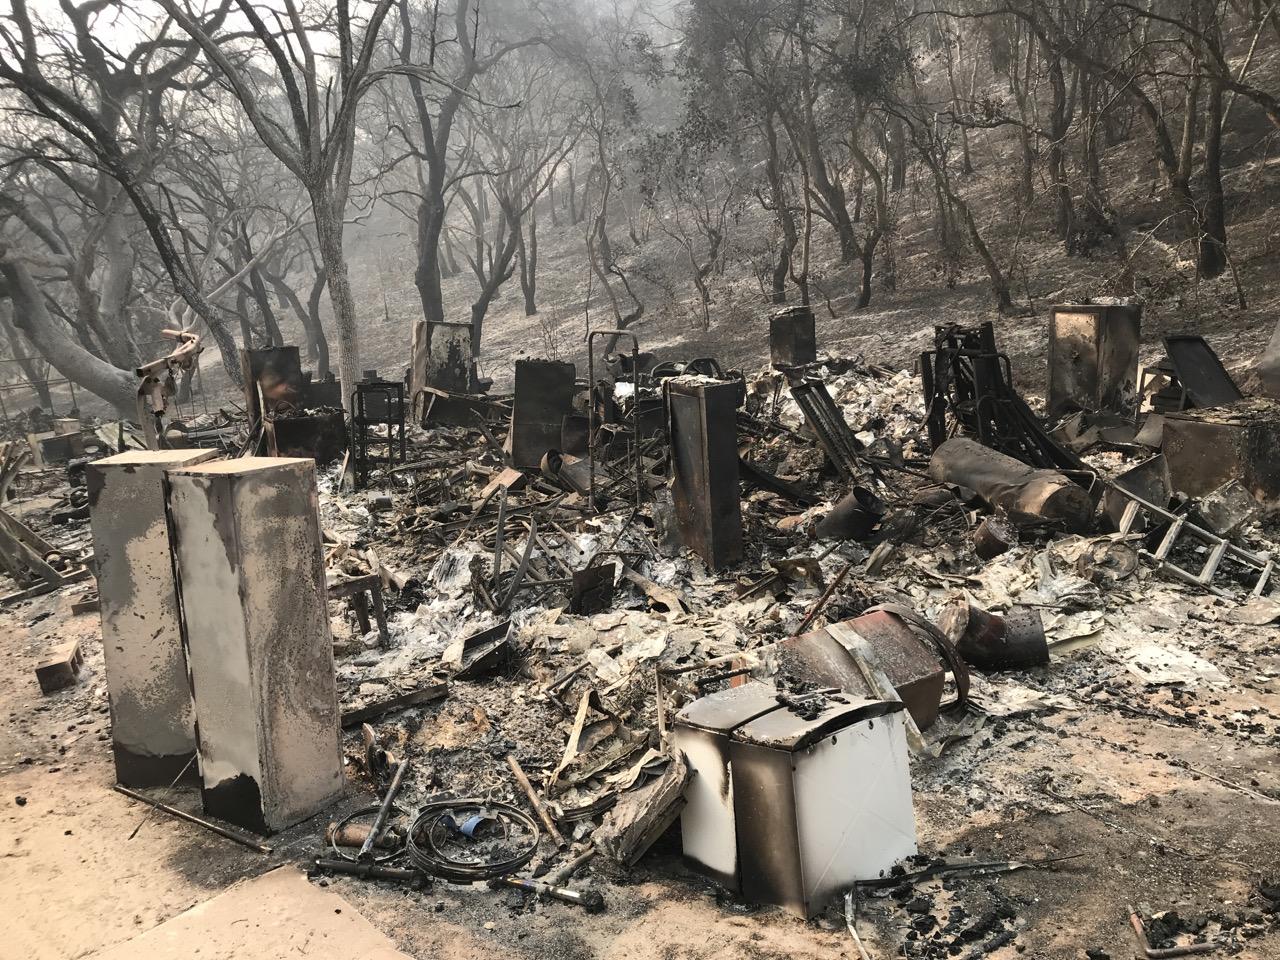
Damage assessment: destroyed